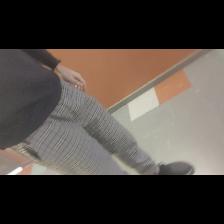
Label: Human